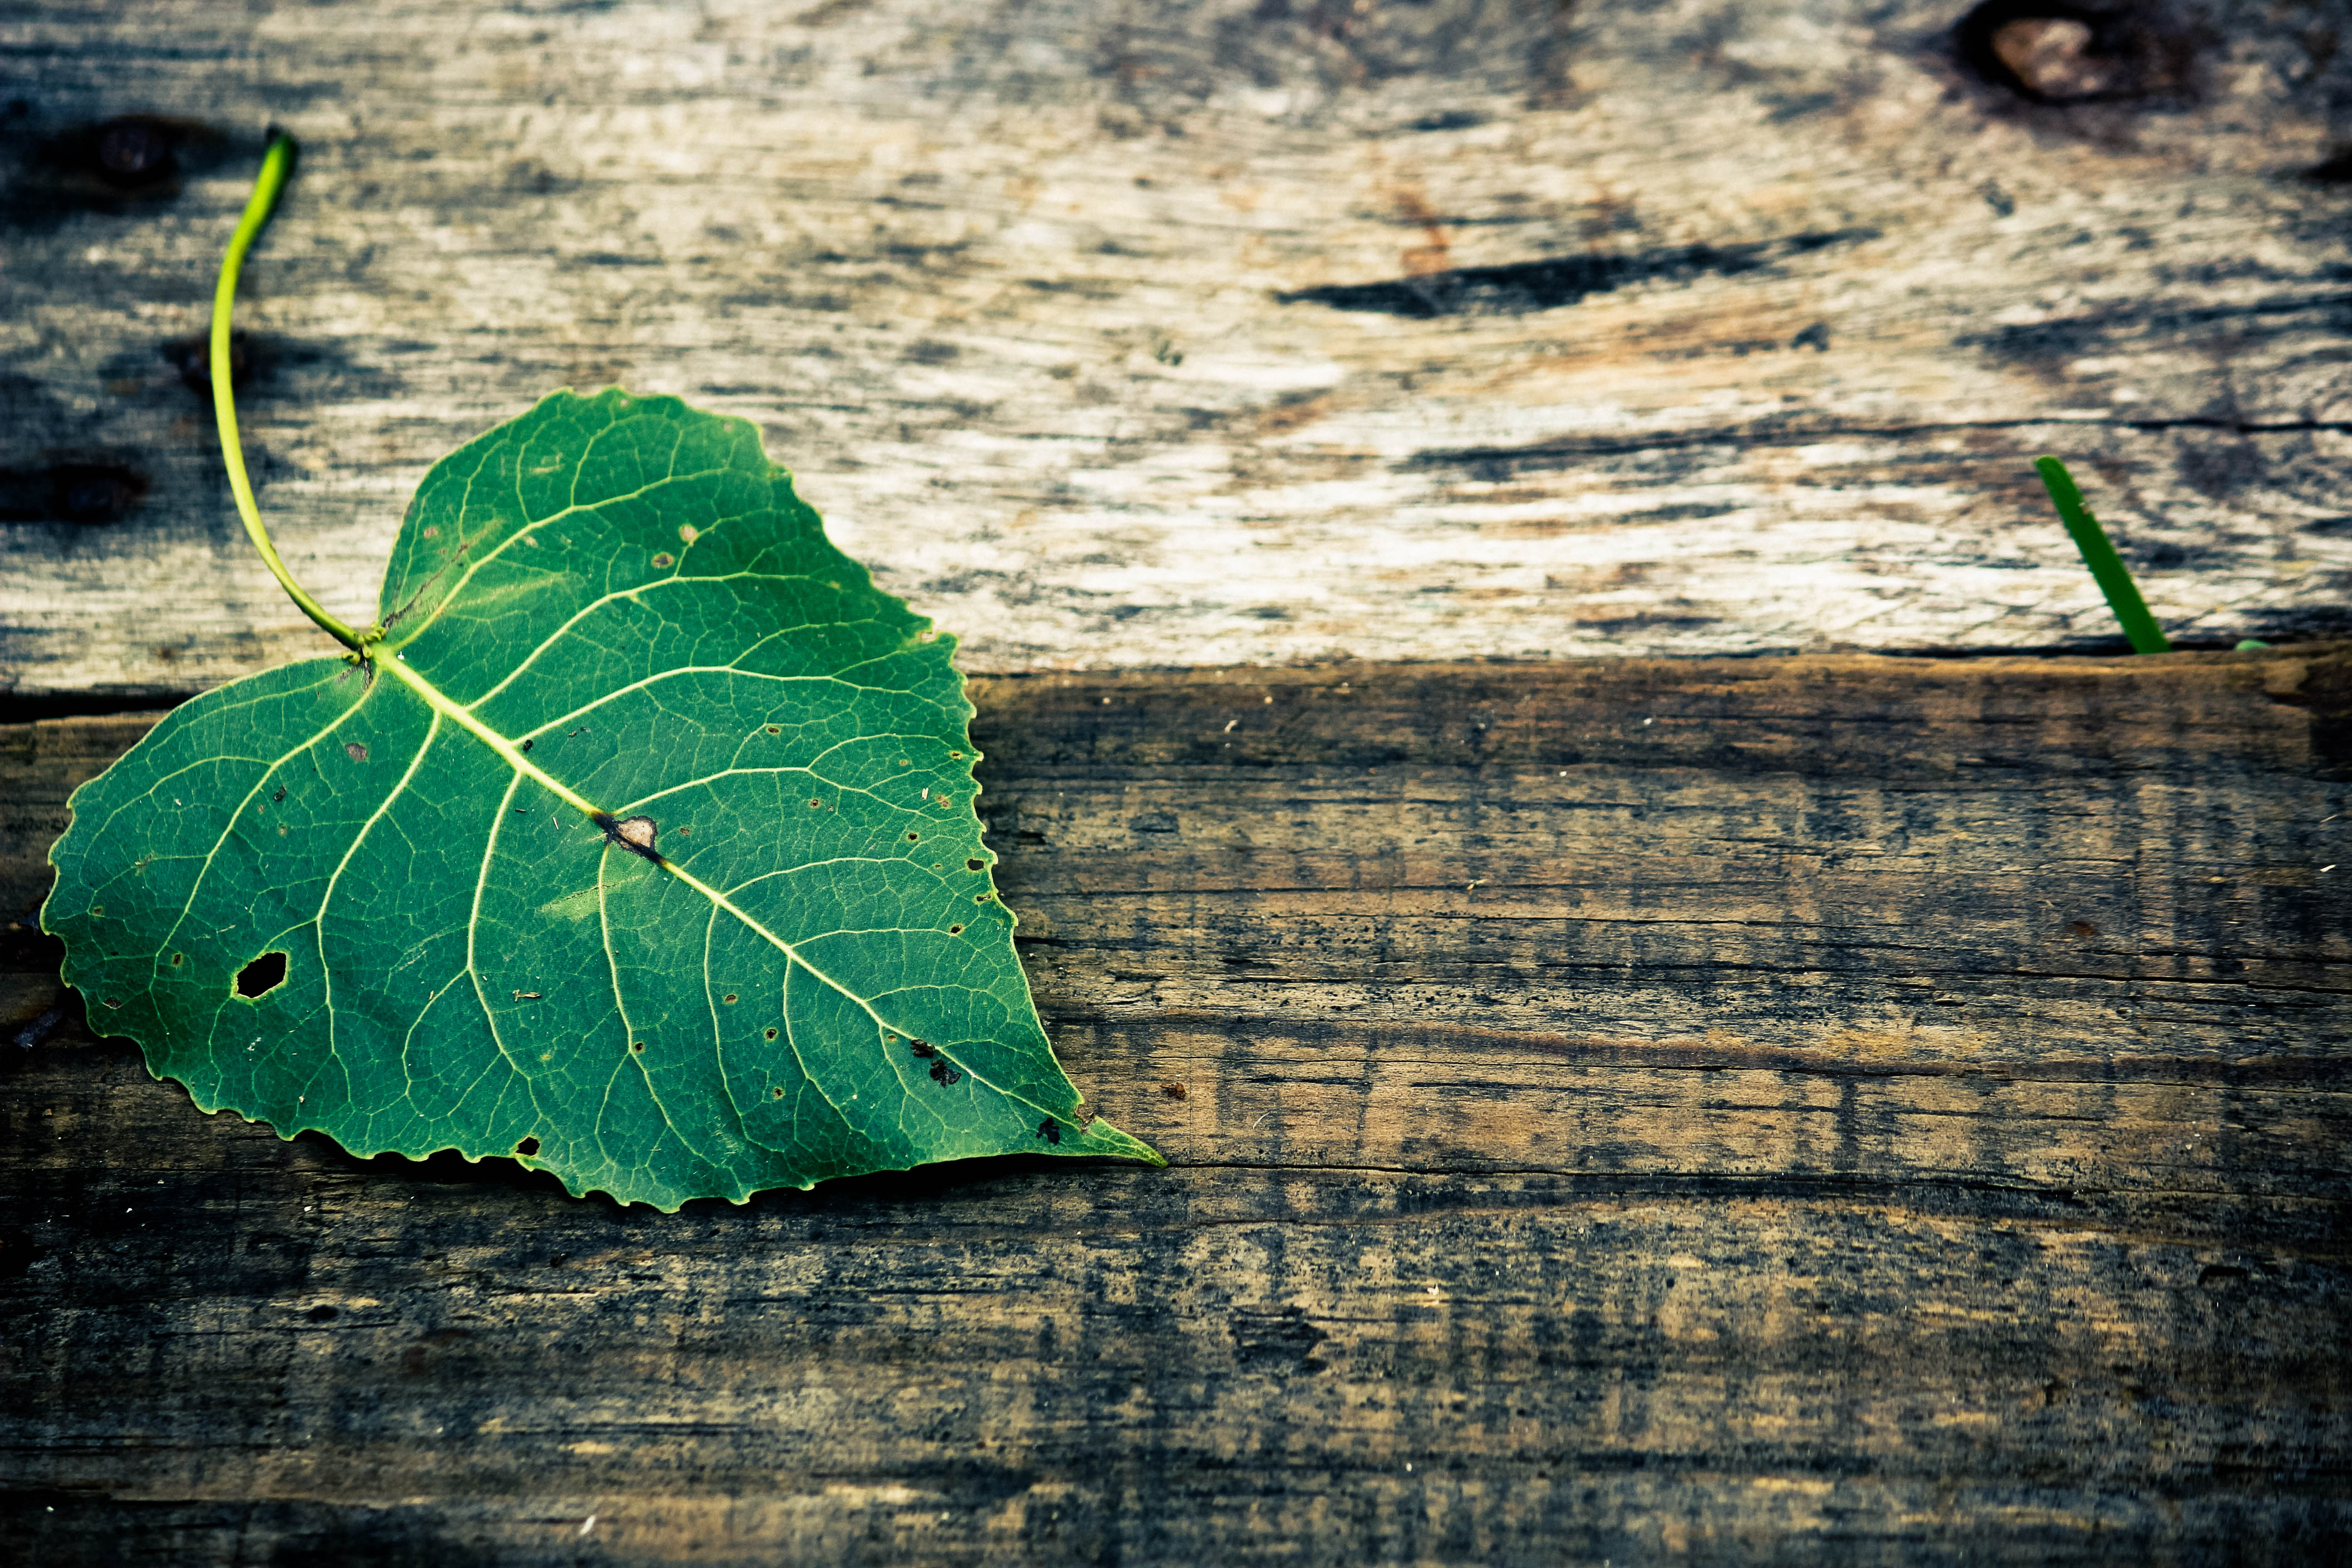
tree, nature, branch, plant, wood, photography, sunlight, texture, leaf, flower, green, color, autumn, soil, season, close up, wooden, macro photography, green leaf, woody plant